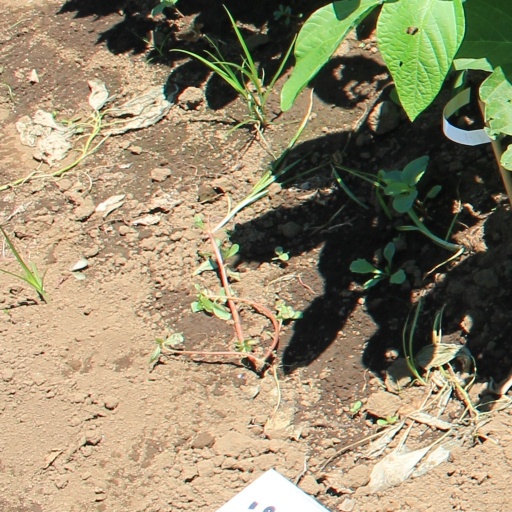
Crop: soybean